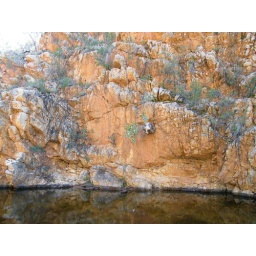
Magnificent rock and water in an outstanding location